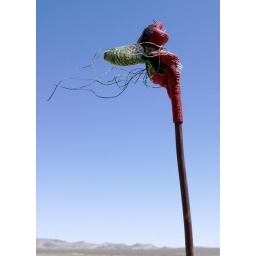
River Gargoyles on the dry lake bed northeast of Los AngelesPhotography by Bernard Wolf